Izzy Odigie

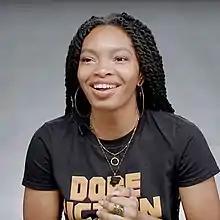
in 2018 on NdaniTV

Iziegbe Aiwekhoe Uwadiae-Odigie (born October 20, 1995), known popularly as Izzy Odigie, is a Nigerian-American dancer and choreographer. She is the founder and head choreographer of TRYBE, an agency focused on representing Afro dance artists. She is regarded as one of the most innovative choreographers in the African entertainment industry, credited for aiding in changing the perception of African street dances on the global stage. In 2022, she was chosen as CNN's African ChangeMakers for leveraging her influence to lead a dance tour (The Pan African Passport Tour) across four continents in one year, all while spotlighting the challenges African creatives face due to global perceptions tied to their nationality.